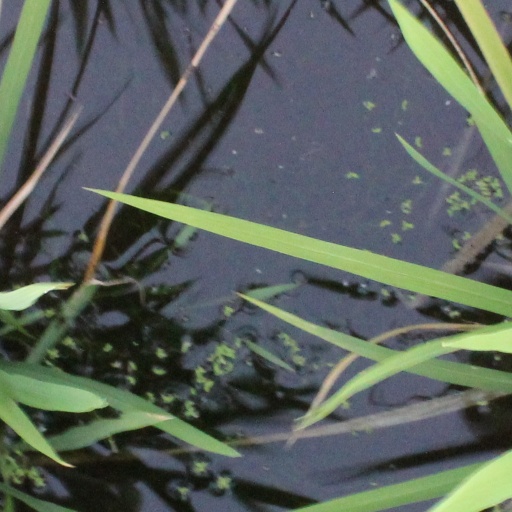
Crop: rice